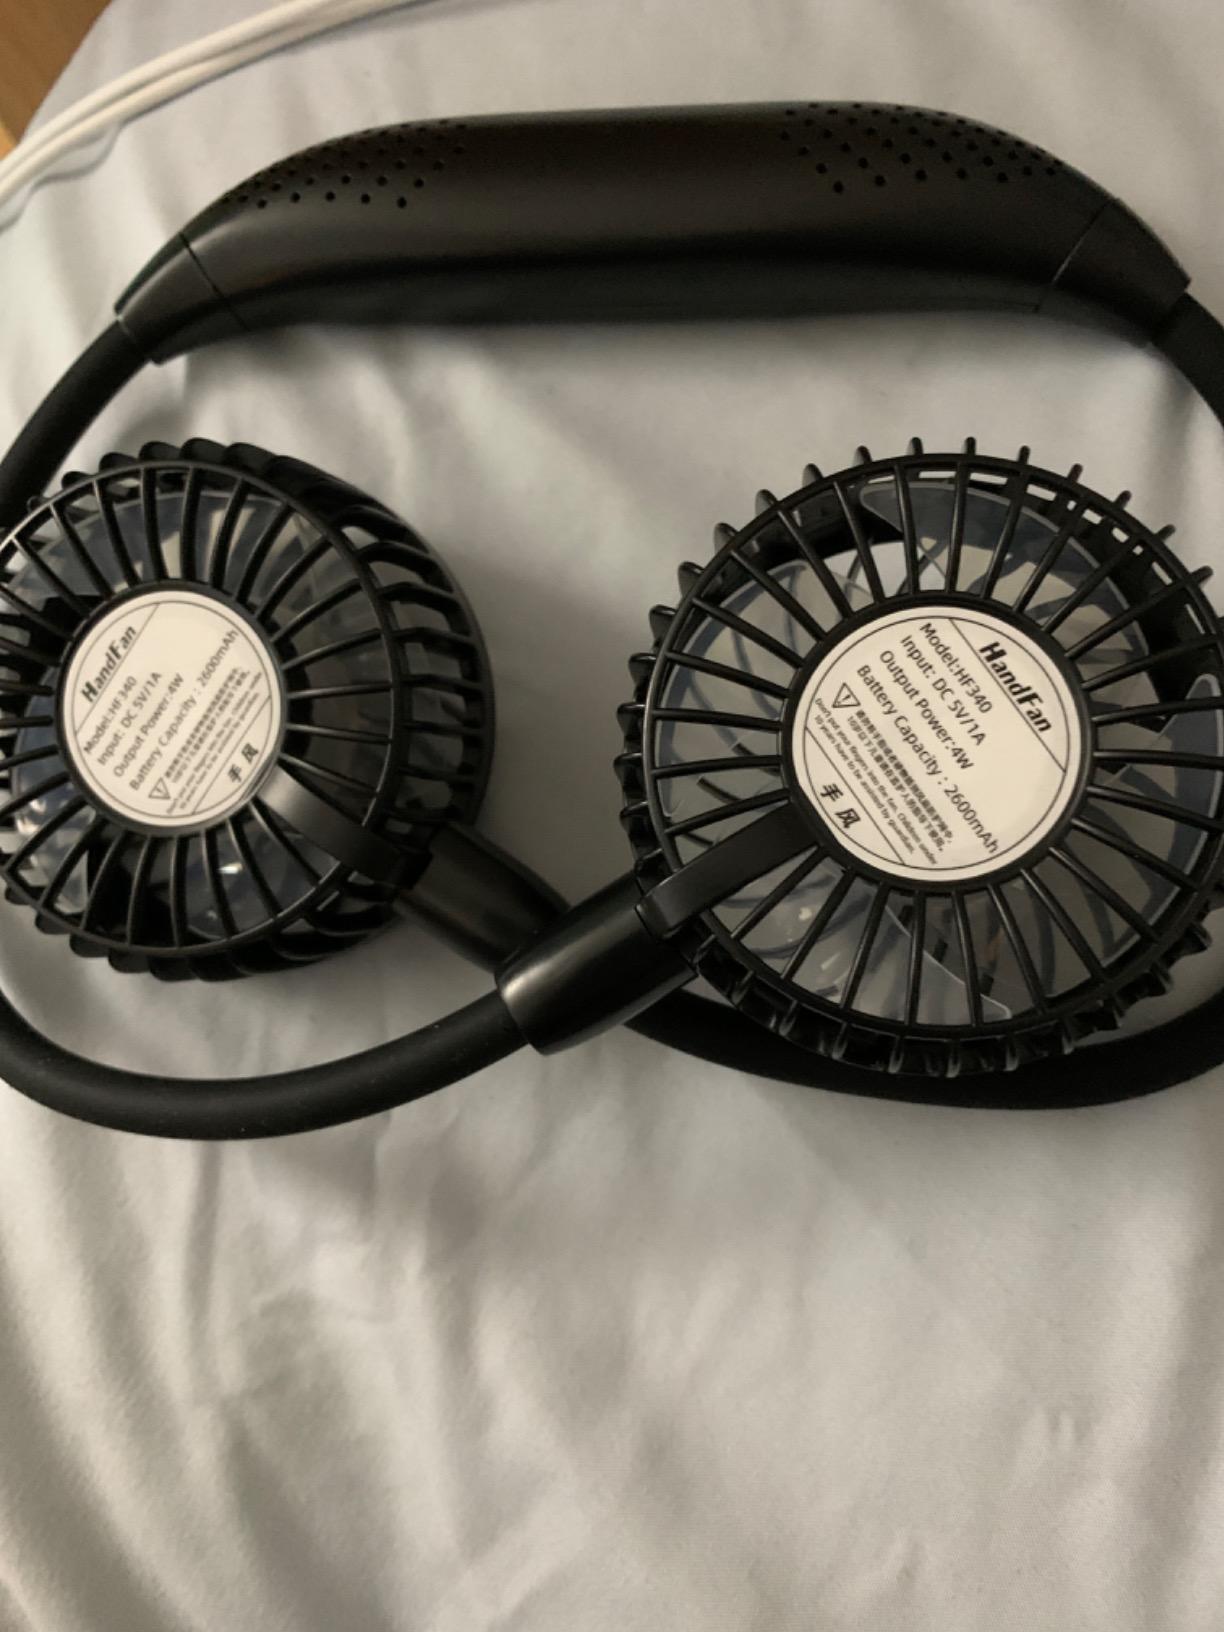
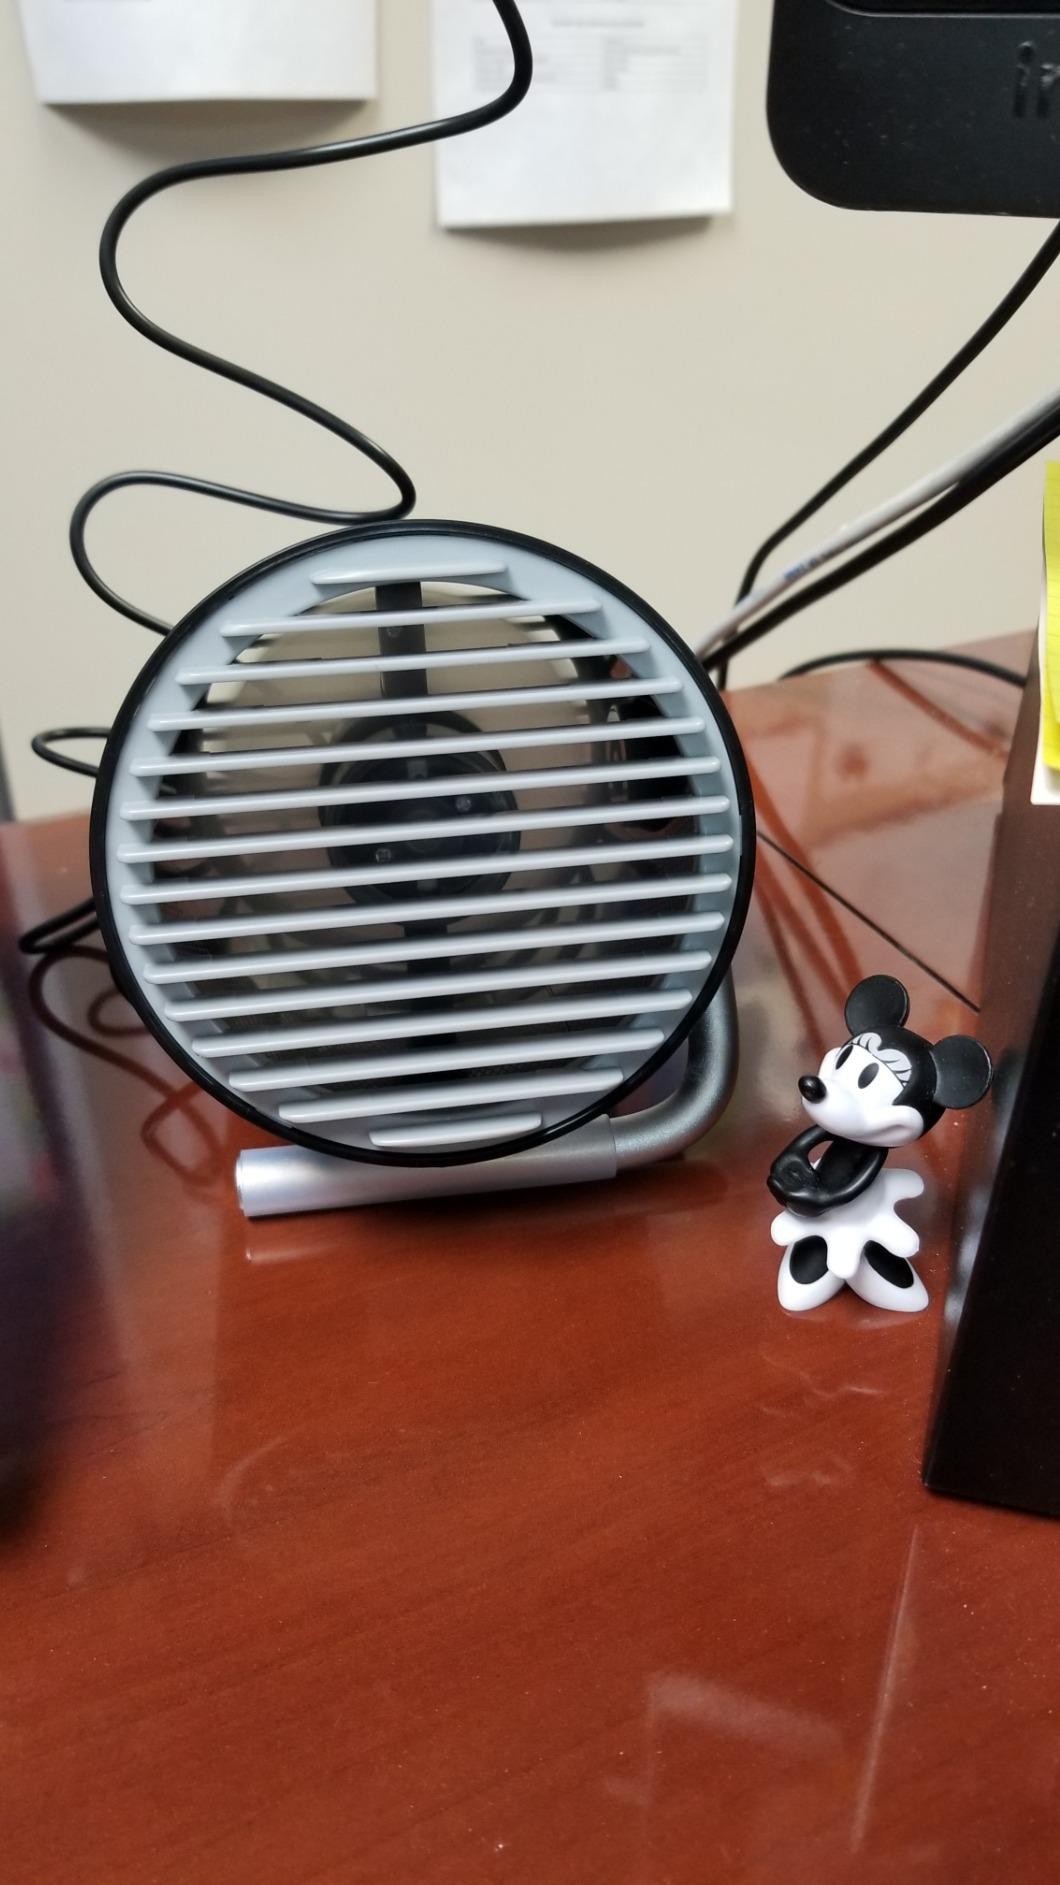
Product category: fan
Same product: no